Giovanni Lapentti

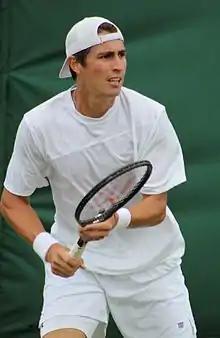
Lapentti in 2014

Giovanni Lapentti Gómez (born 25 January 1983) is a retired Ecuadorian tennis player. His brother is Nicolás Lapentti, another professional tennis player, while a third brother, Leonardo, has also been active at the lower levels of professional tennis.